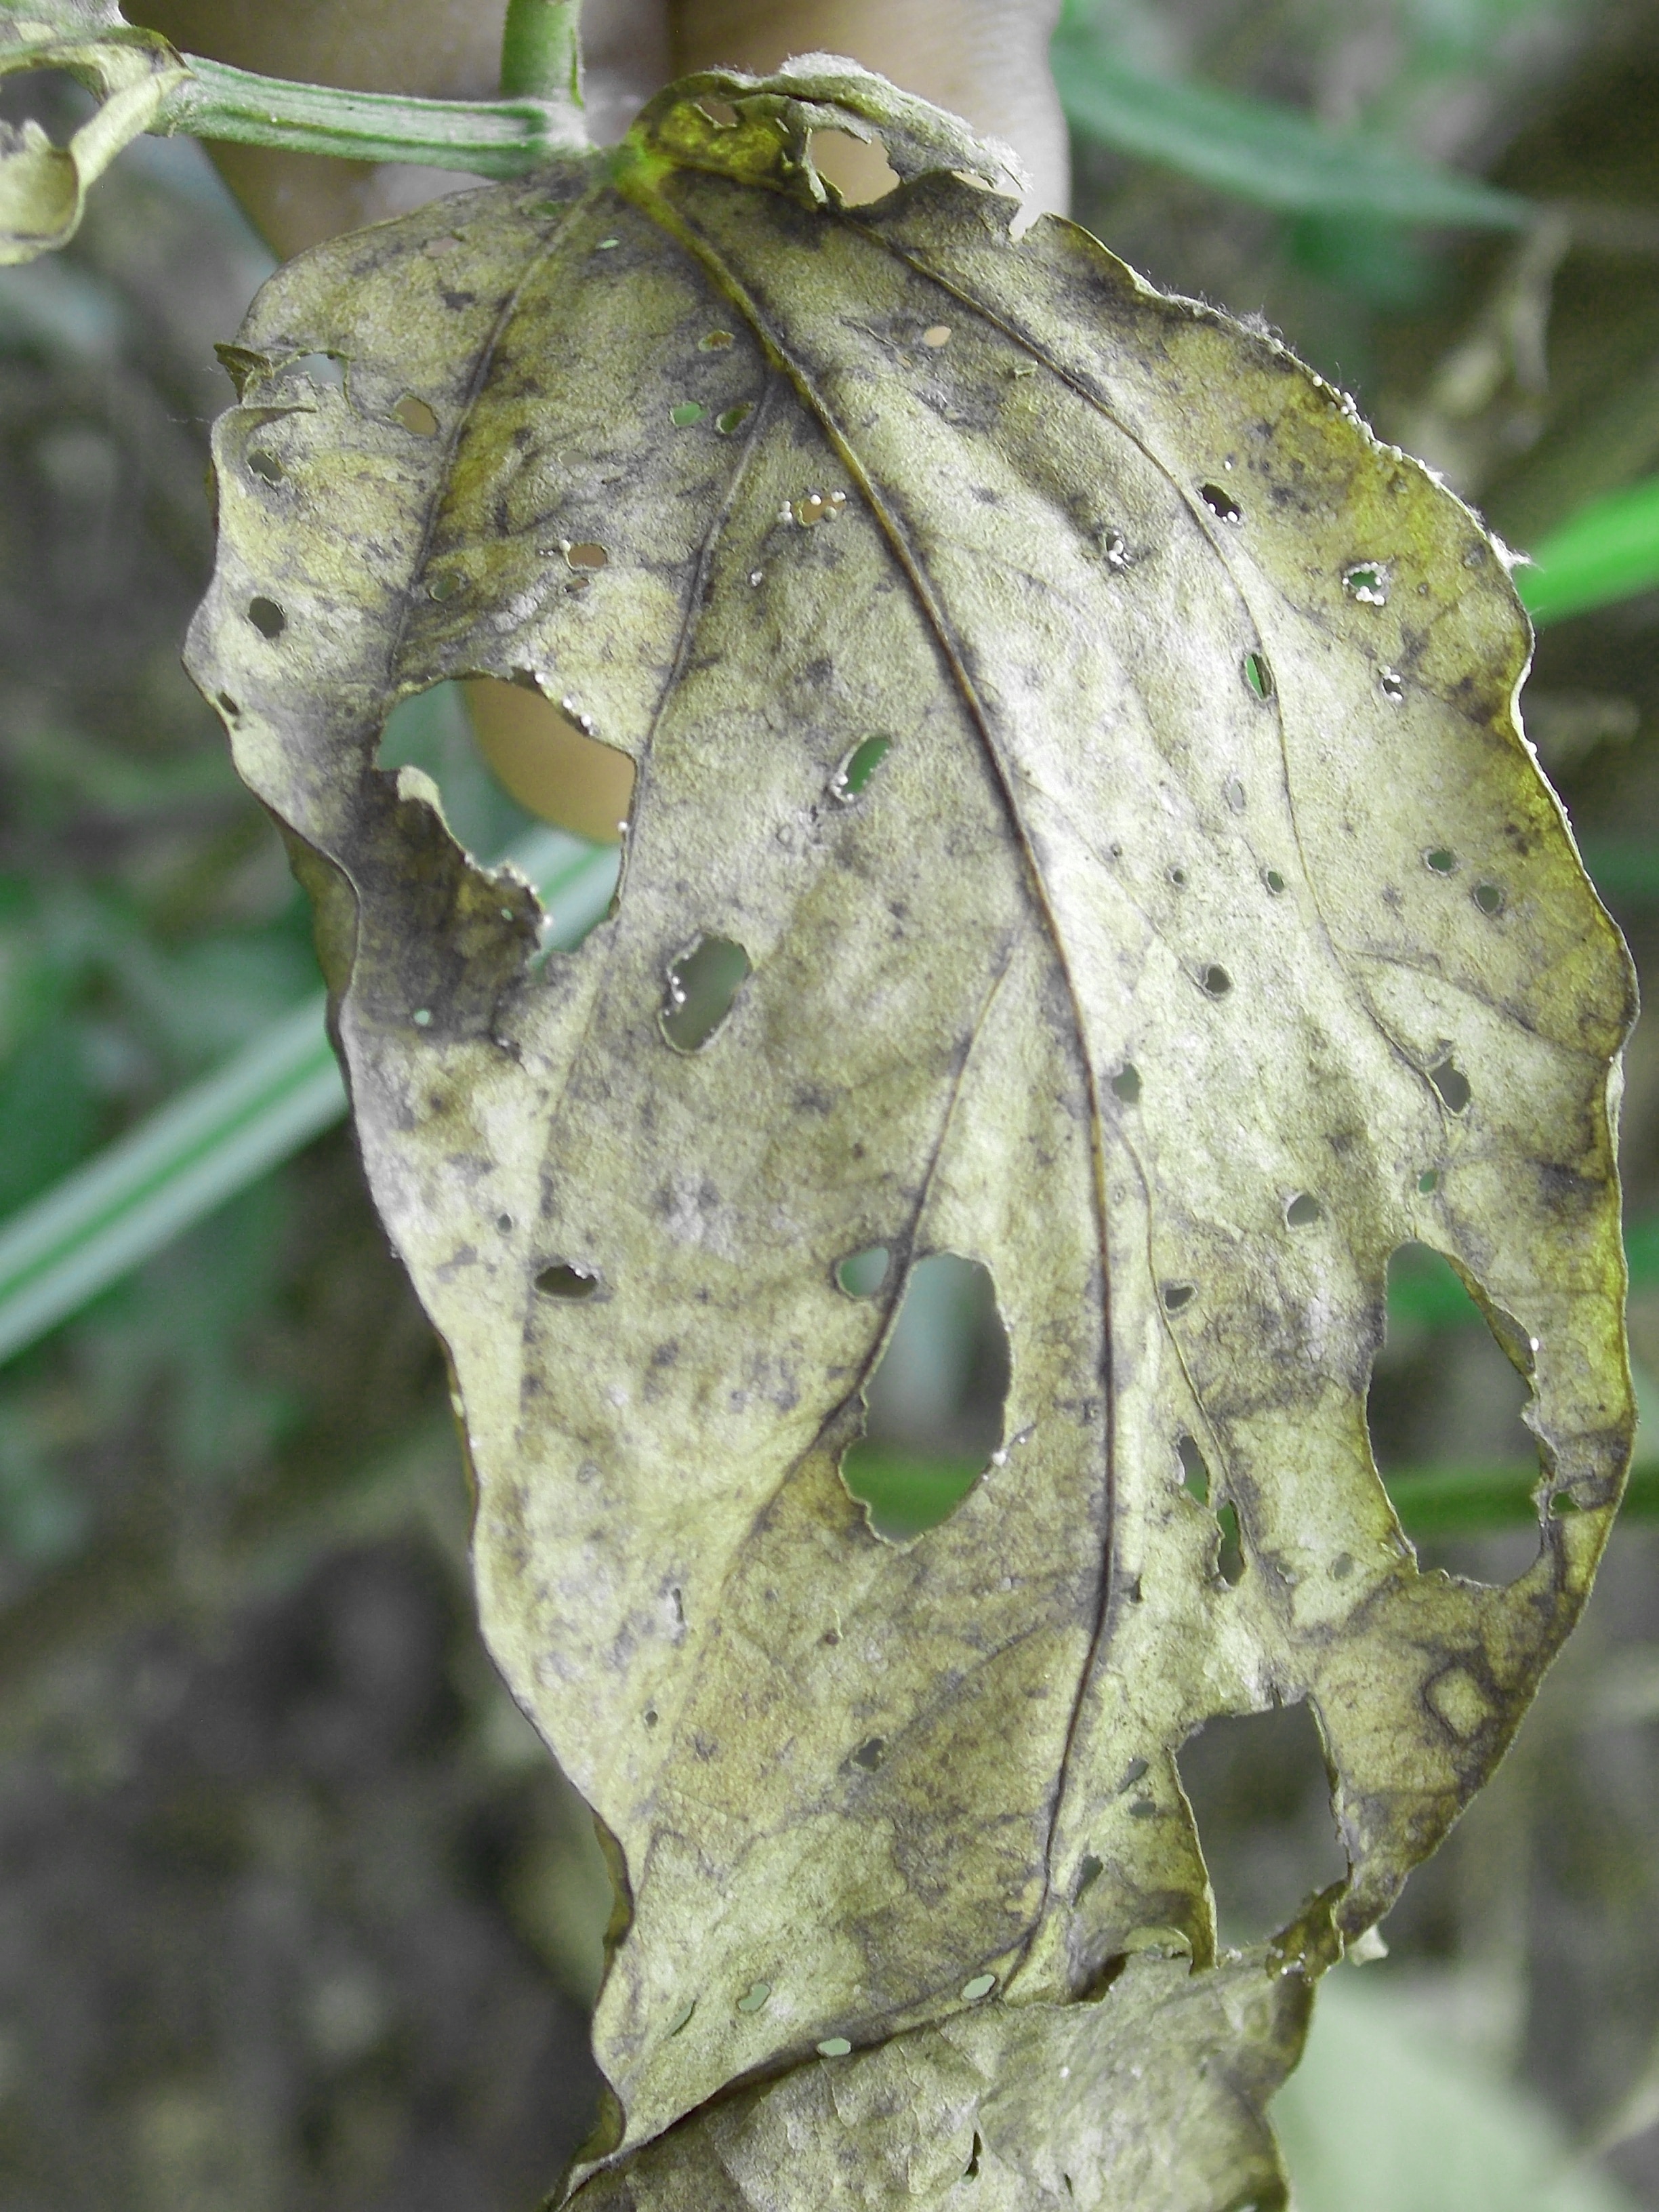
Label: Disease